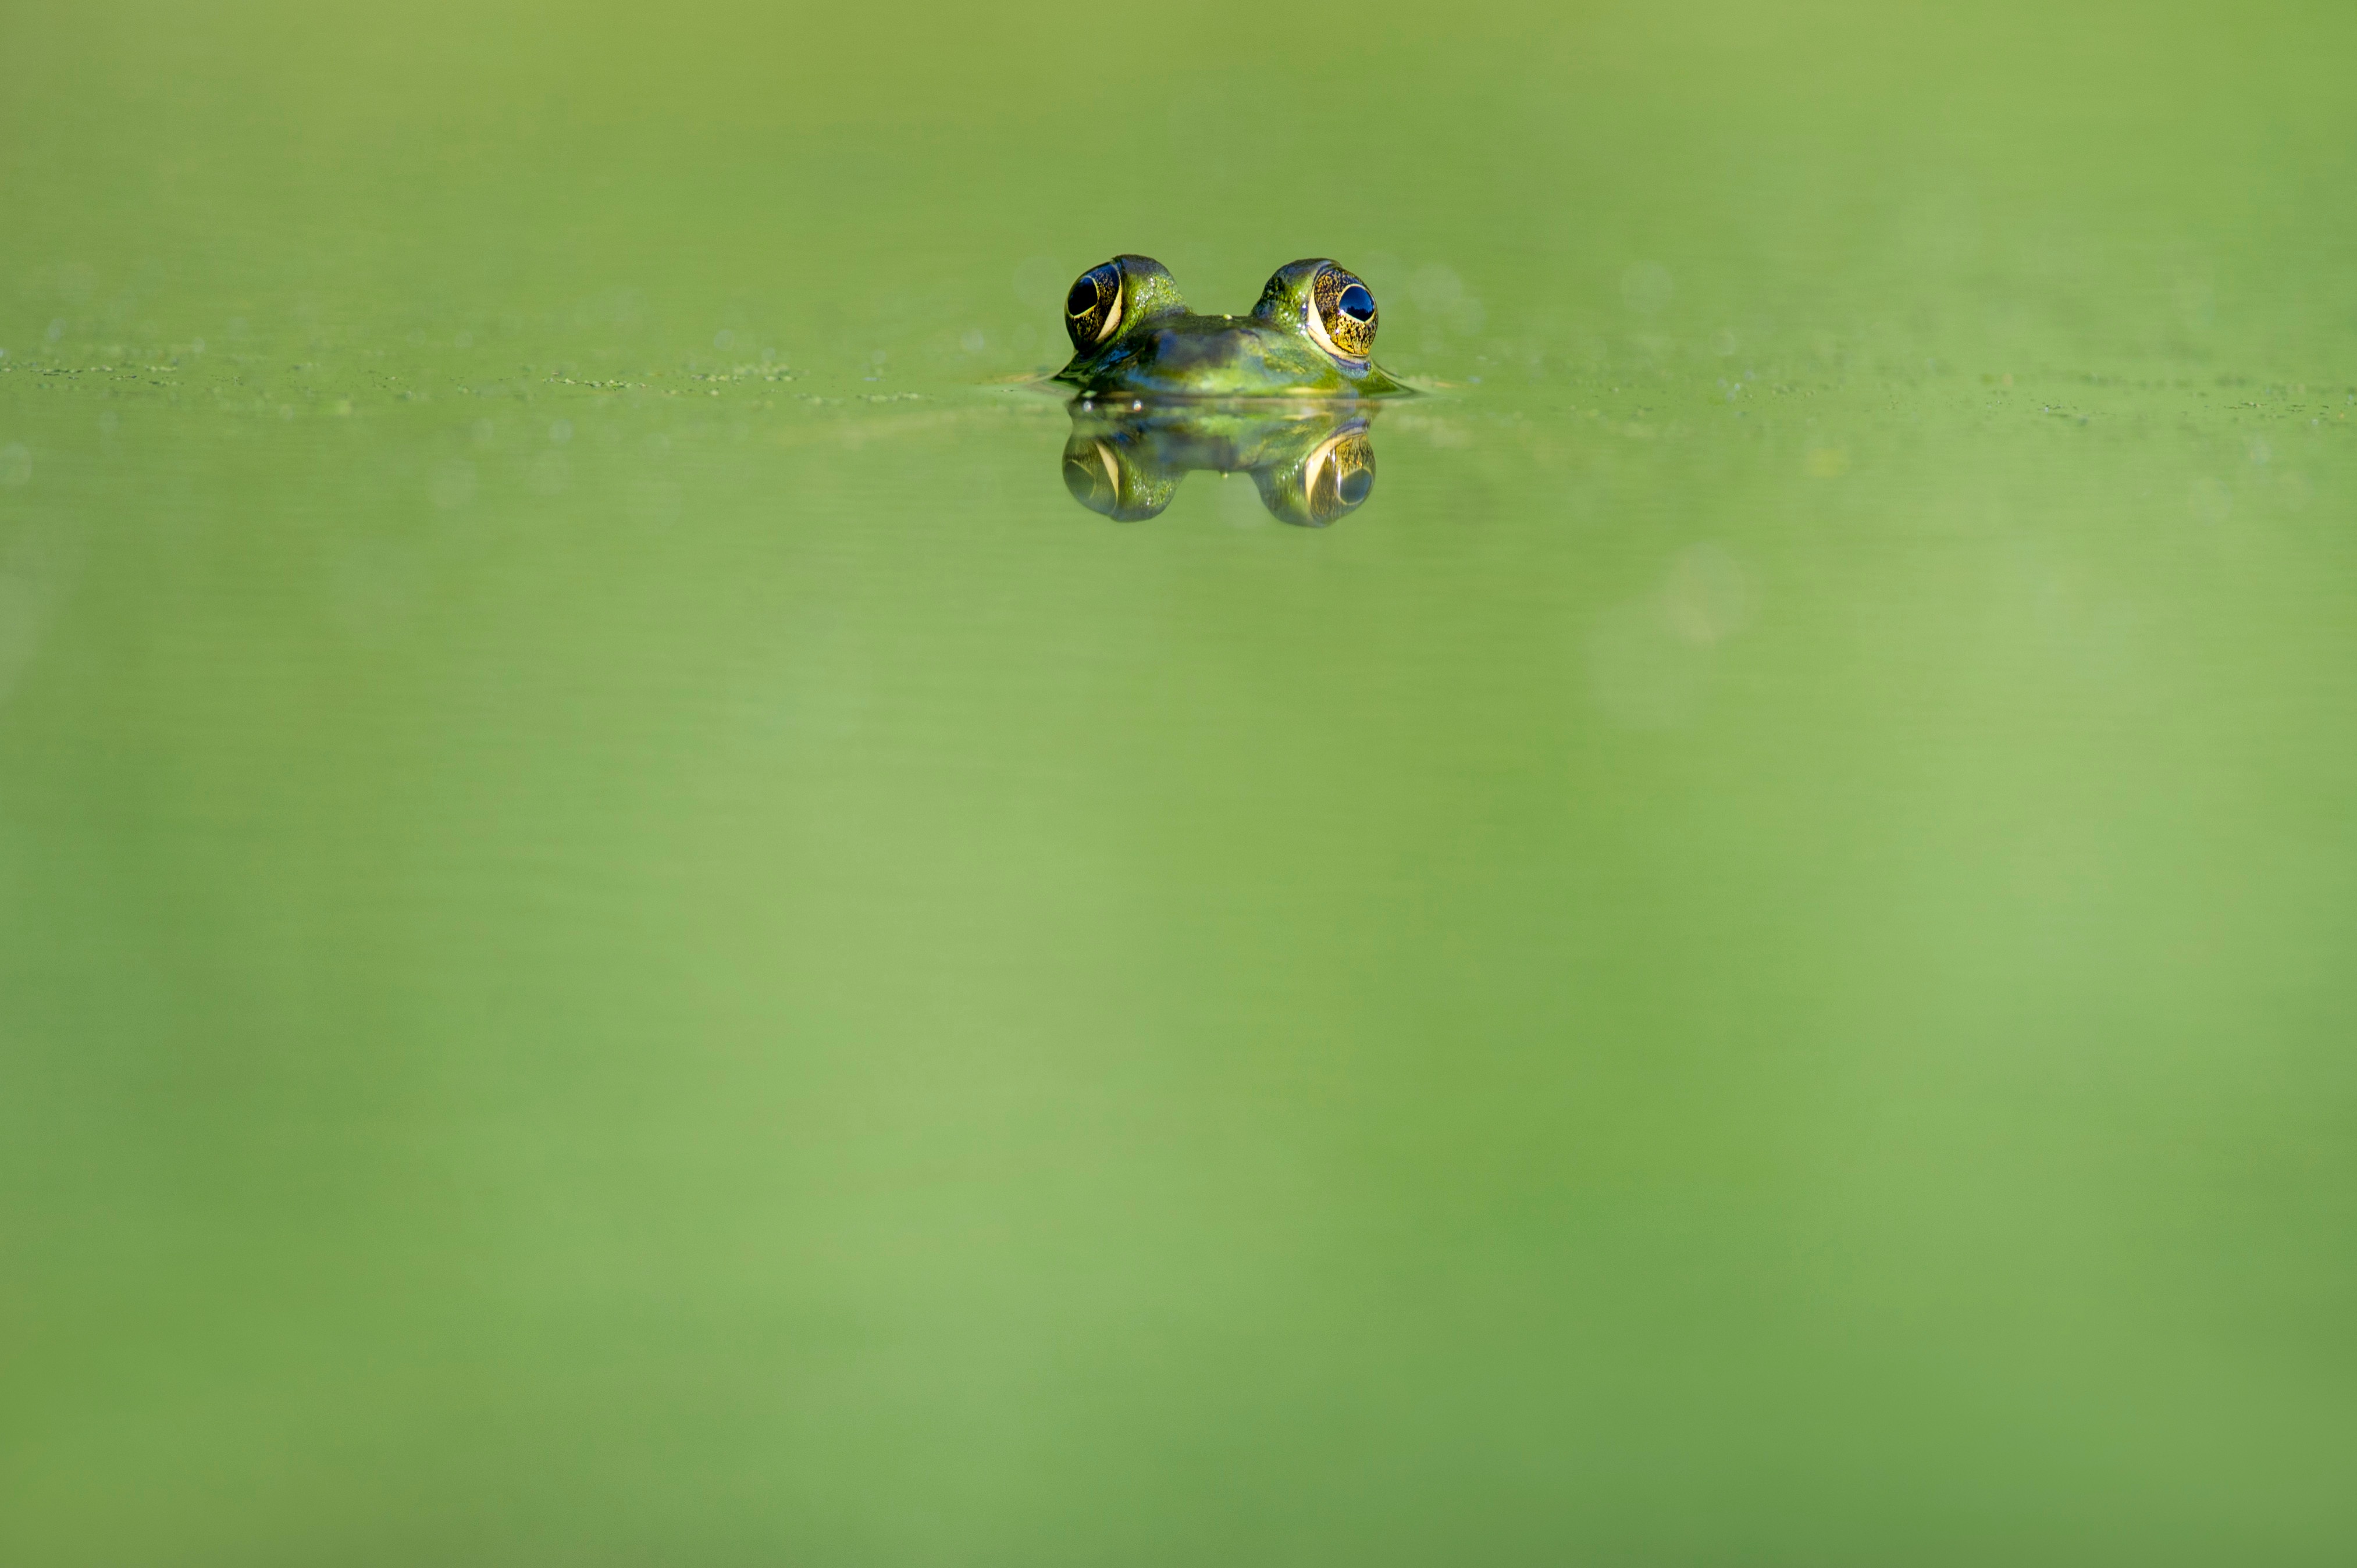
water, photography, flower, green, insect, frog, amphibian, fauna, invertebrate, close up, eye, macro photography, membrane winged insect